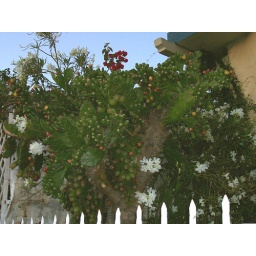
cool cactuses growing by fence in house in Hollywood,CA.